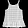
Label: T - shirt / top